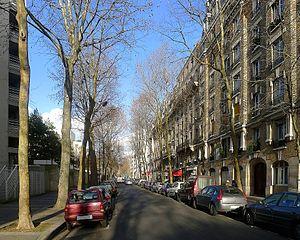
Rue Saint-Charles - Paris XV
La rue Saint-Charles est une rue du 15ᵉ arrondissement de Paris.